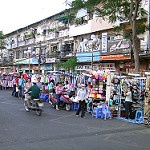
Label: street